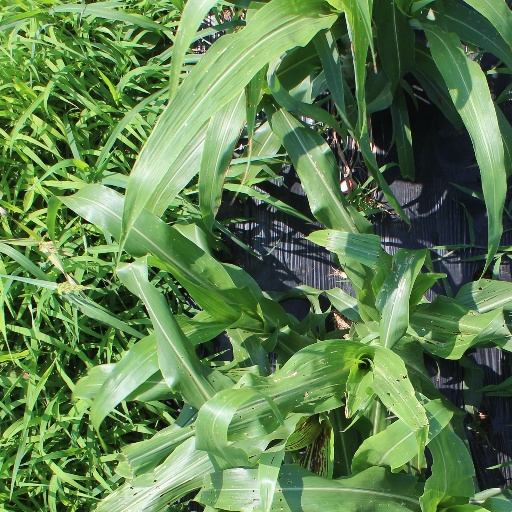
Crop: sorghum